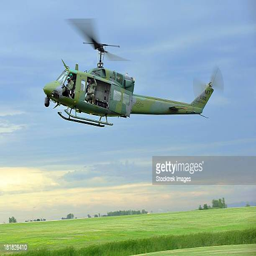
a helicopter prepares to land .